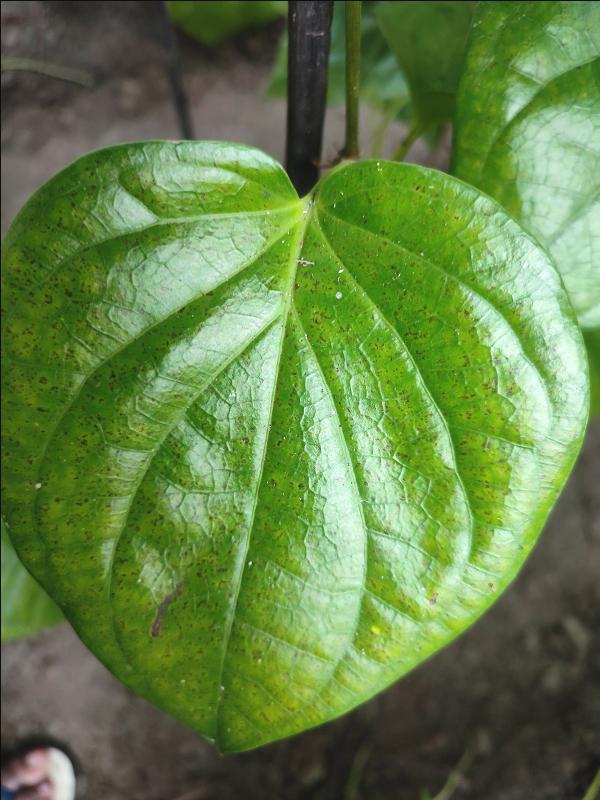
Label: Healthy_Leaf